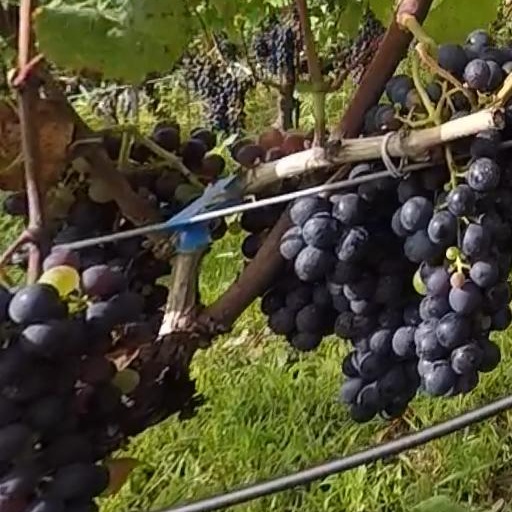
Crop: grape